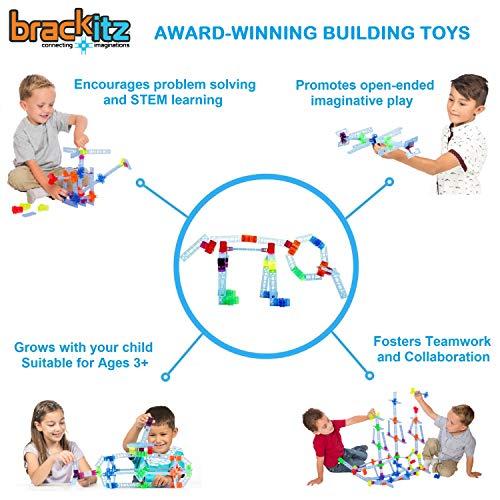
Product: Brackitz Inventor Building Toy 44-Piece Set – Award-Winning STEM Kids Building Kit for Hours of Creative & Construction Fun – Educational Learning Toys for Boys & Girls Ages 3, 4, 5+ Year Olds
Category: Toys & Games | Building Toys
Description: FASCINATING FUN FOR ALL AGES – Brackitz fun building kits provide a childhood of imaginative play.
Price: $29.99
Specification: ProductDimensions:3x7.5x12inches|ItemWeight:1.3pounds|ShippingWeight:1.4pounds(Viewshippingratesandpolicies)|ASIN:B01BCLJ54W|Itemmodelnumber:BZ82111|Manufacturerrecommendedage:36months-18years|Batteries:2AAbatteriesrequired.